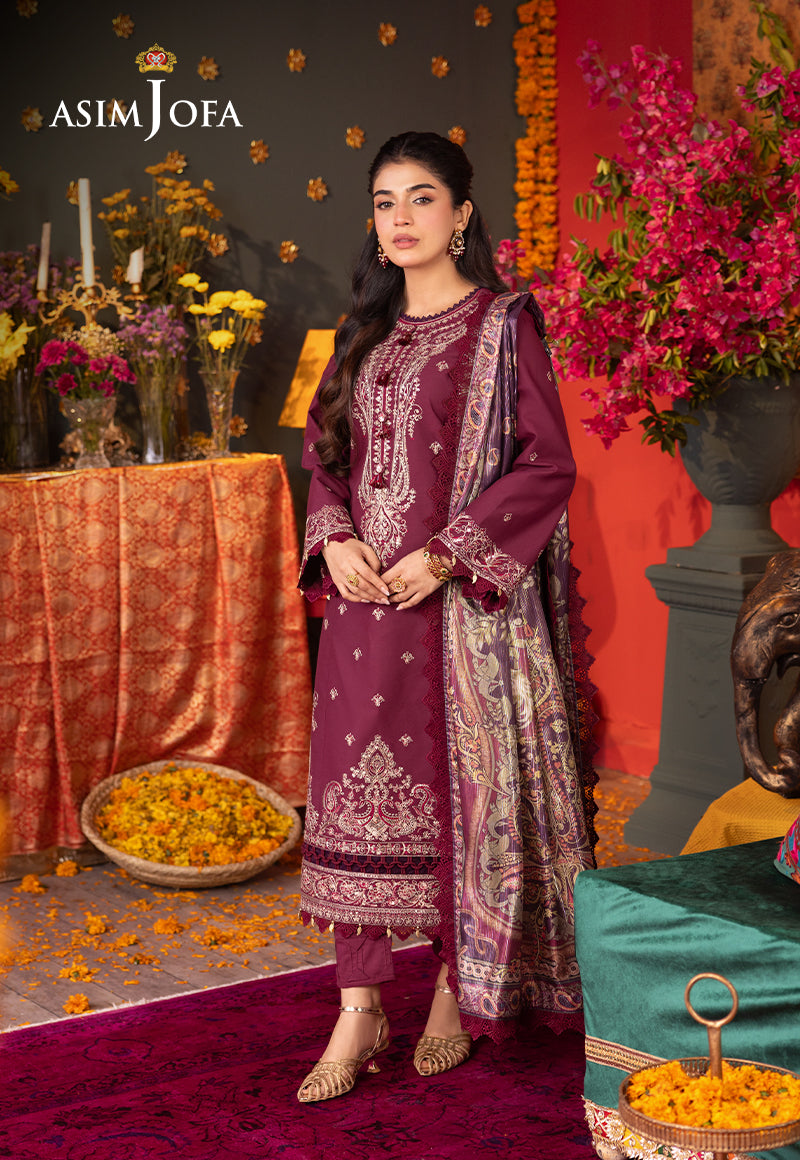
burgundy maroon embroidered salwar suit